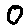
Label: 0